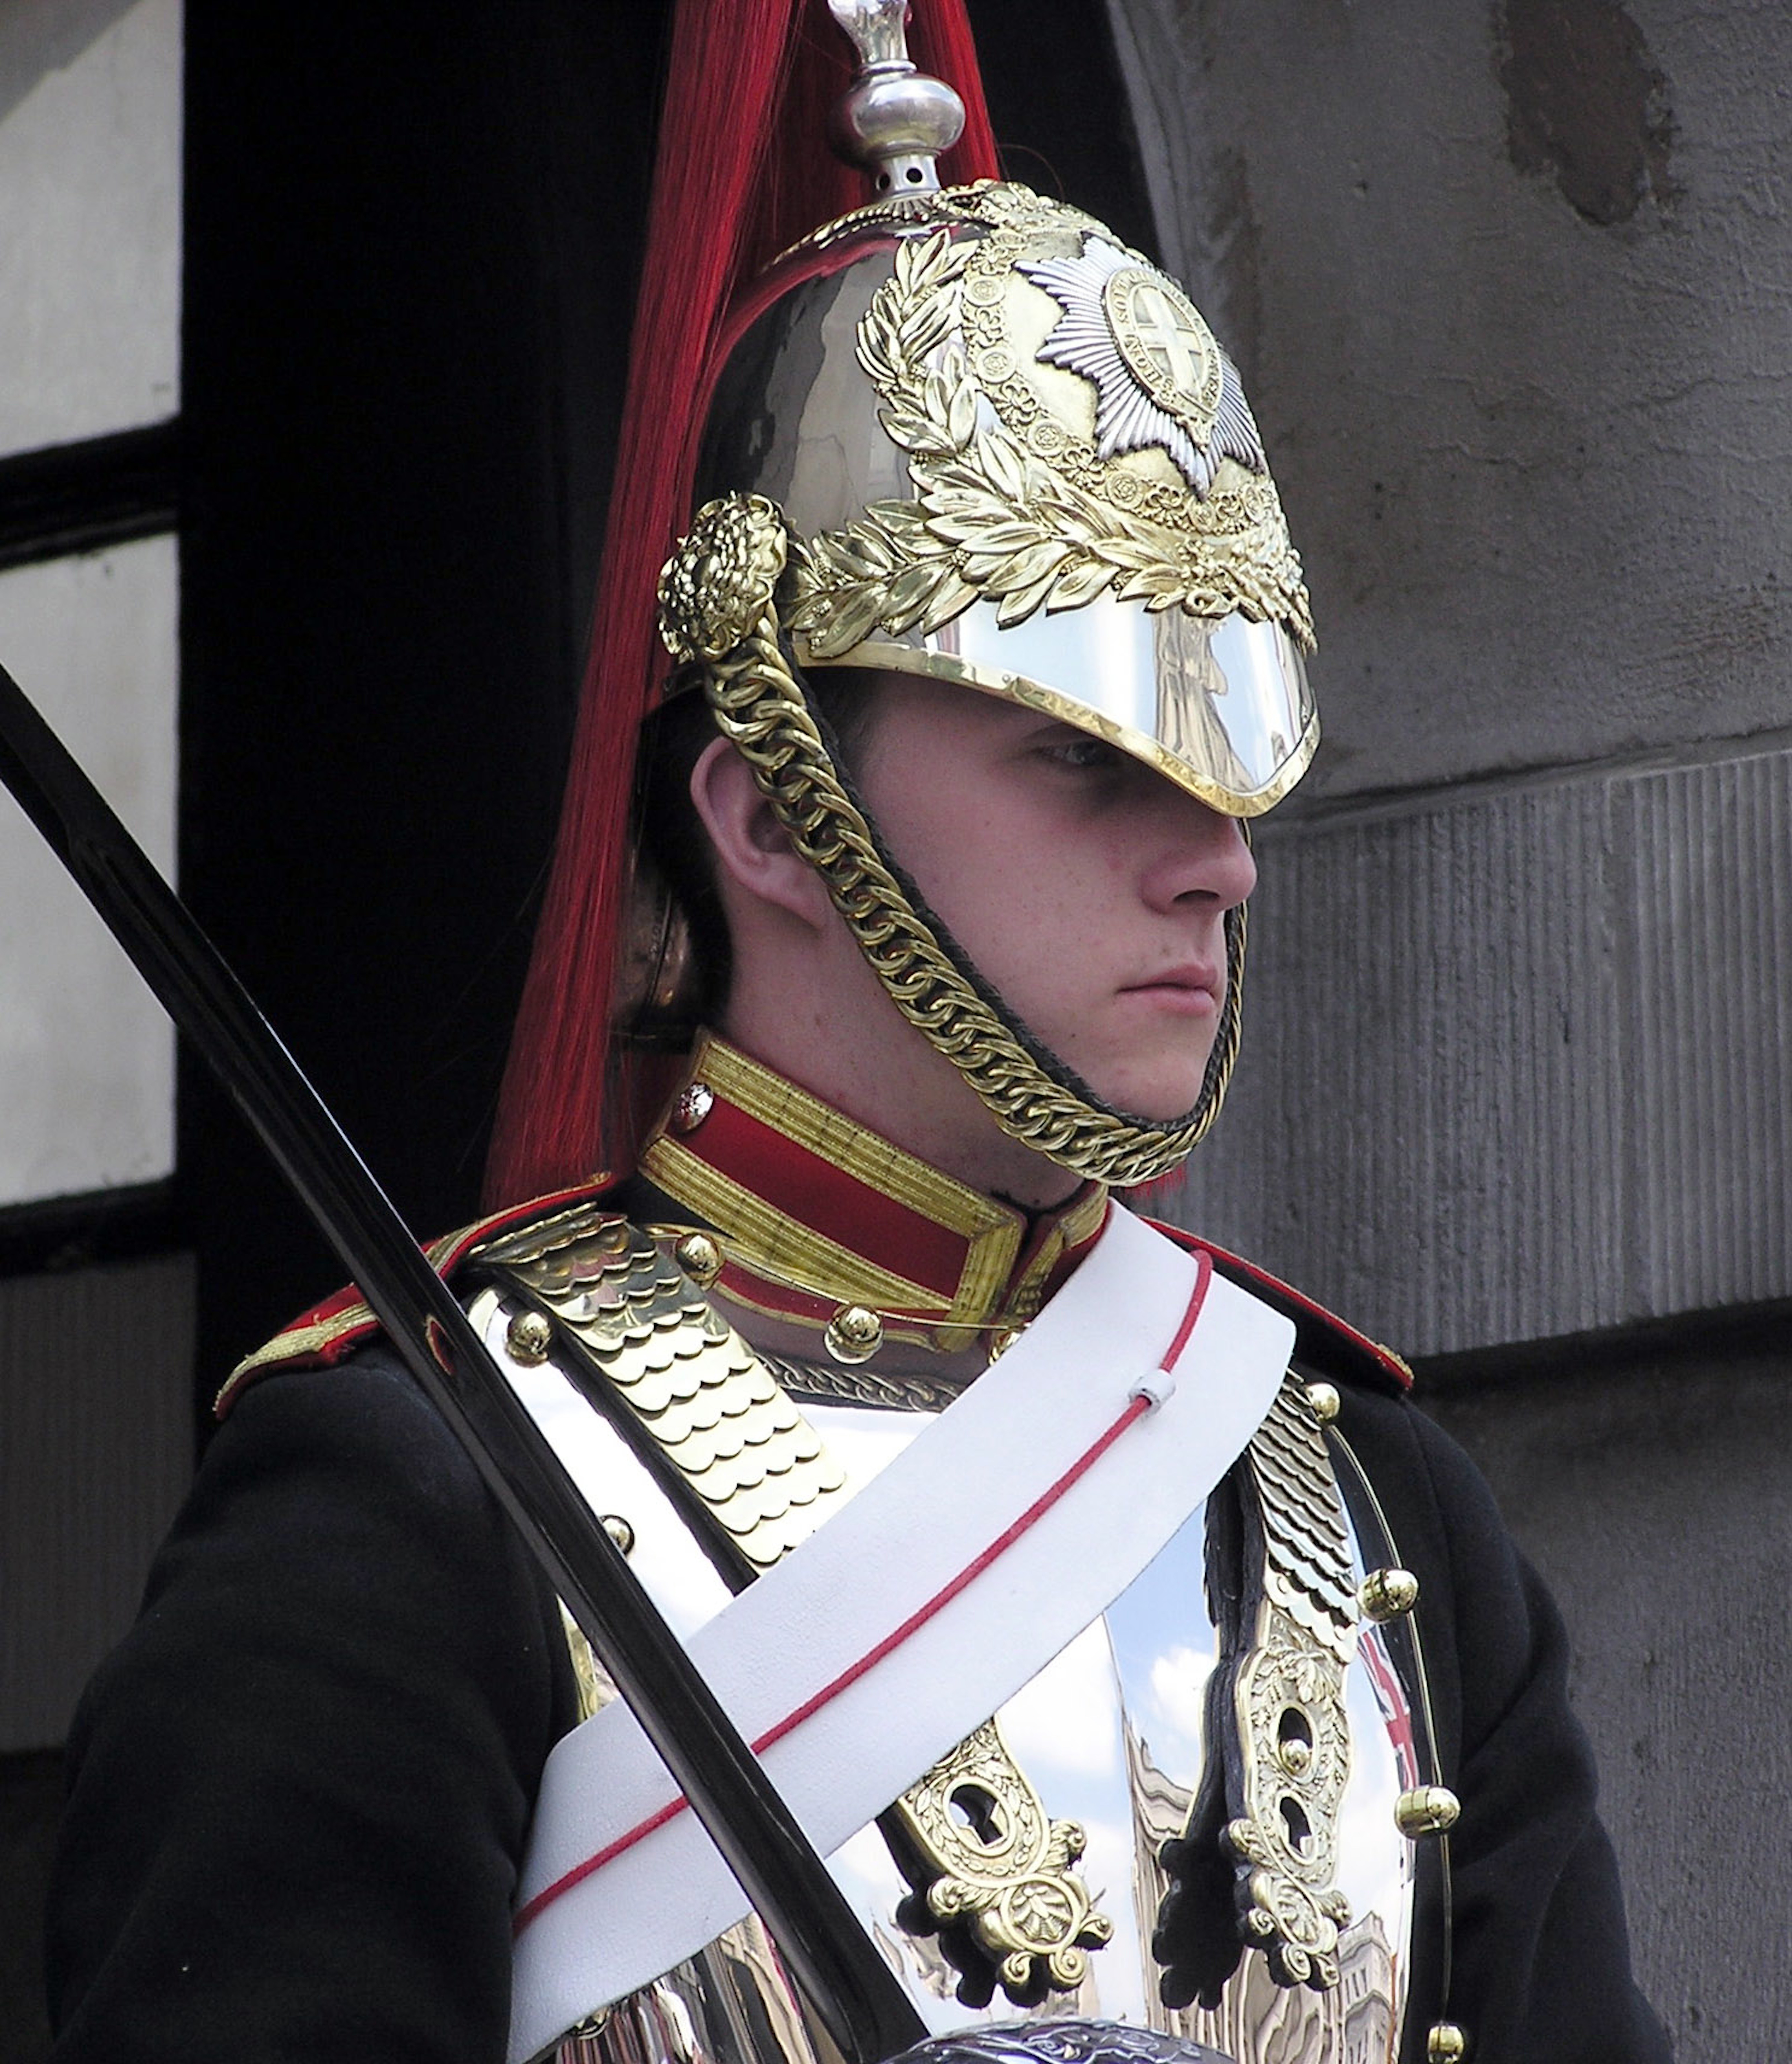
man, person, country, military, soldier, army, clothing, sword, england, helmet, uniform, british, english, costume, great britain, duty, calvary, buckingham palace